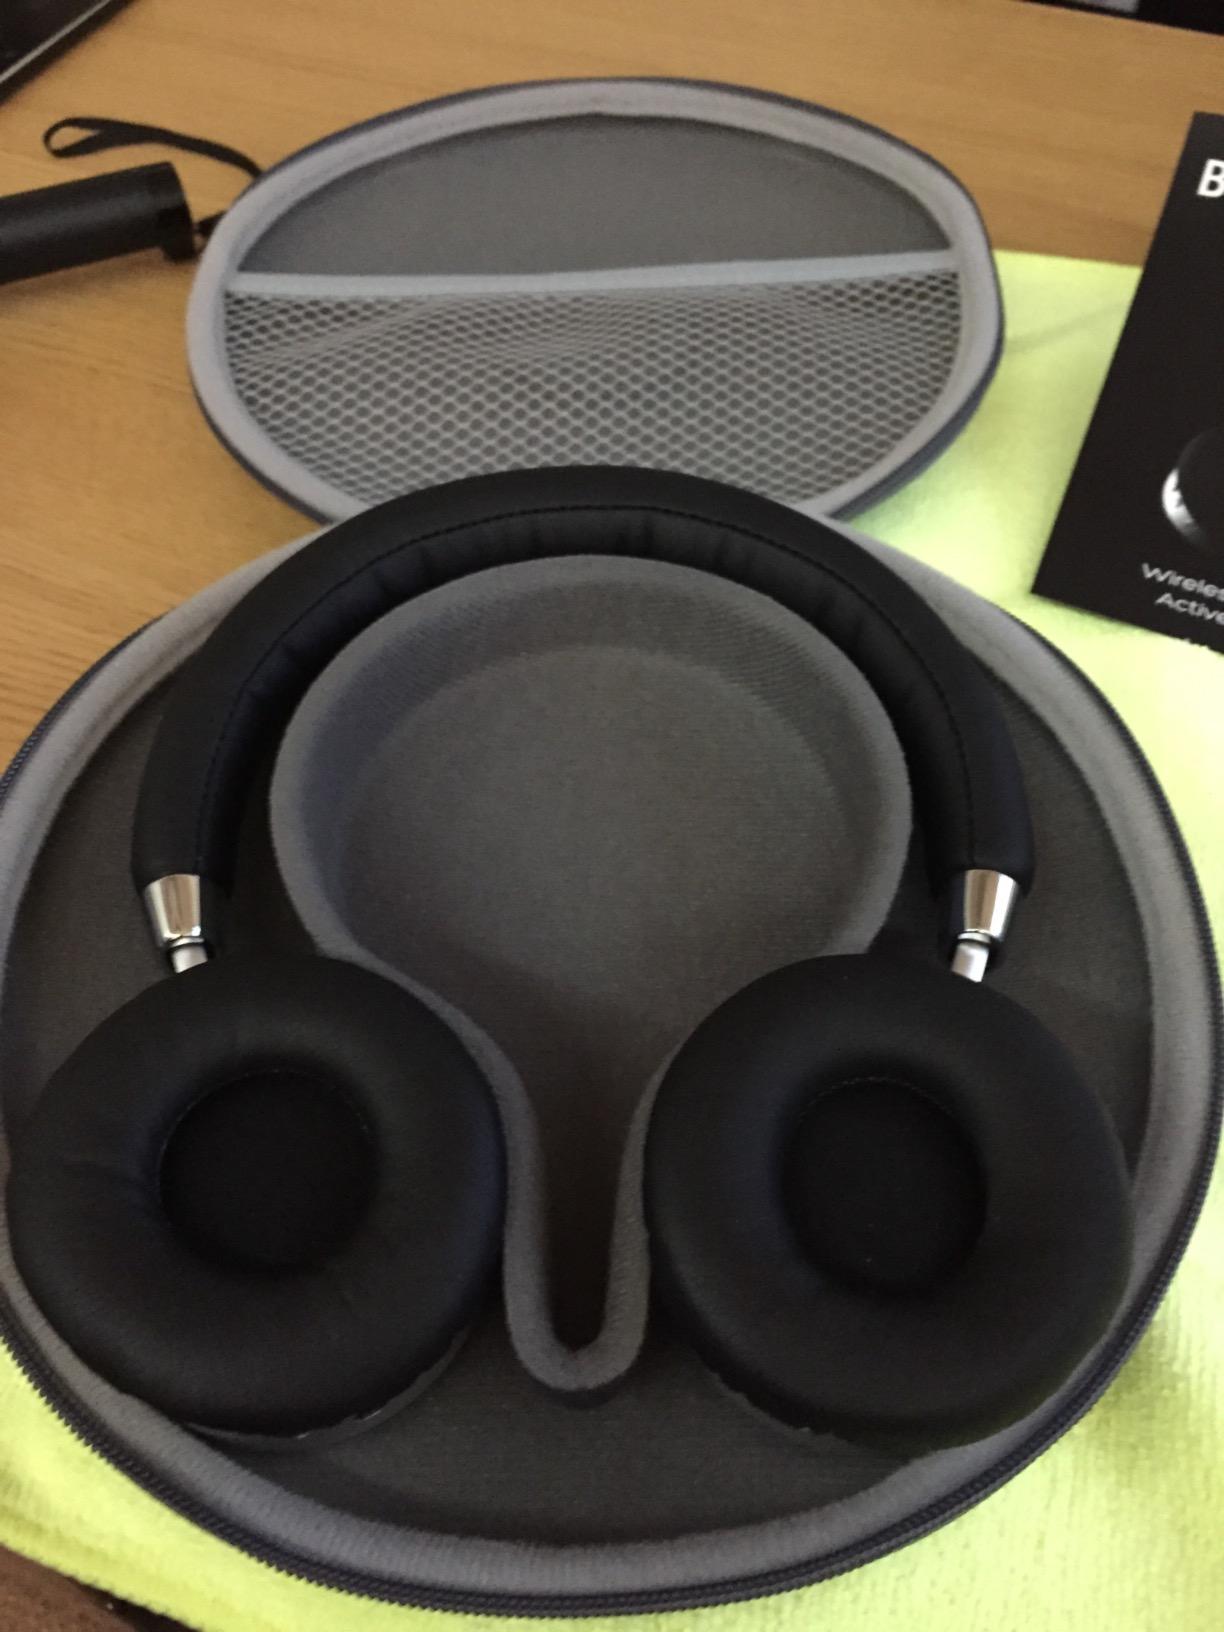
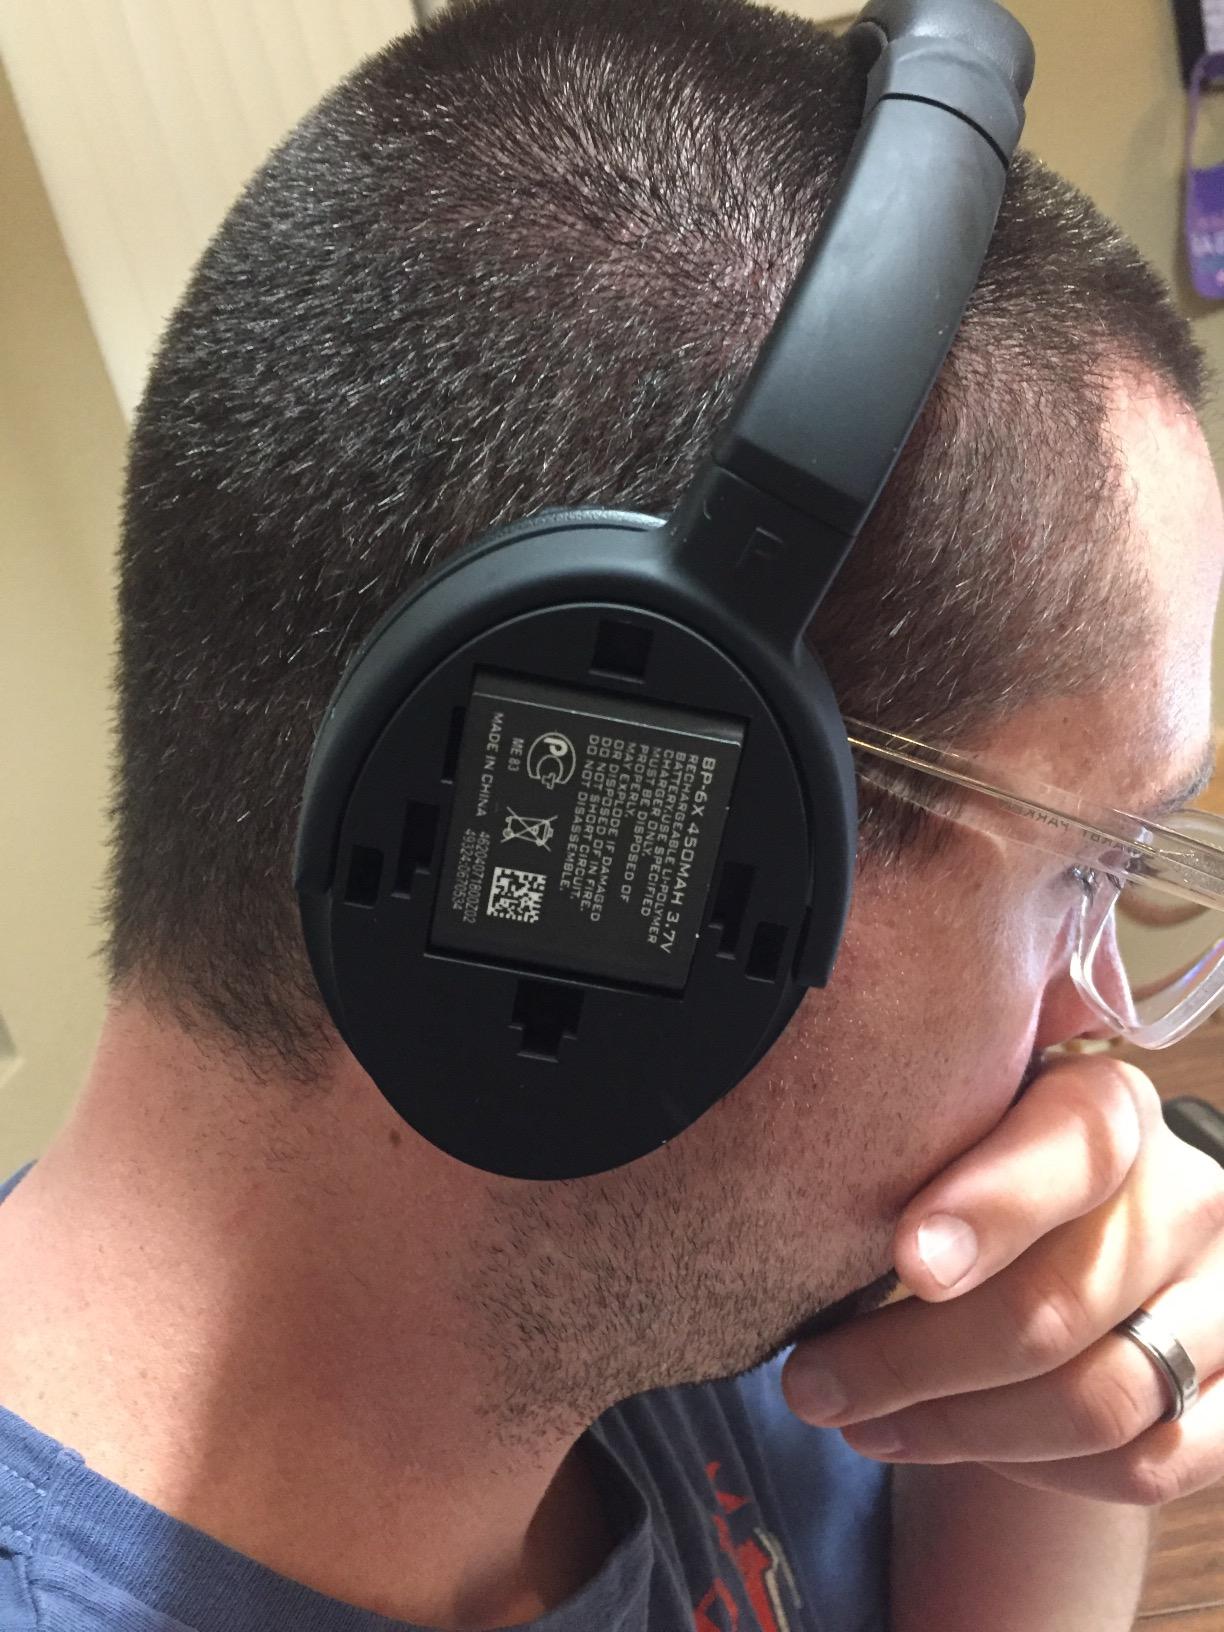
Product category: headphones
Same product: no